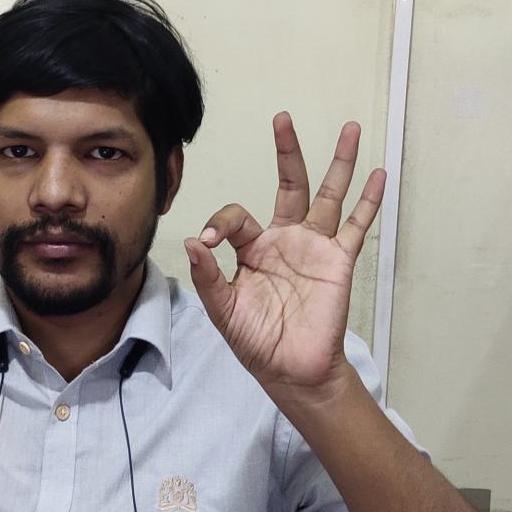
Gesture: ok